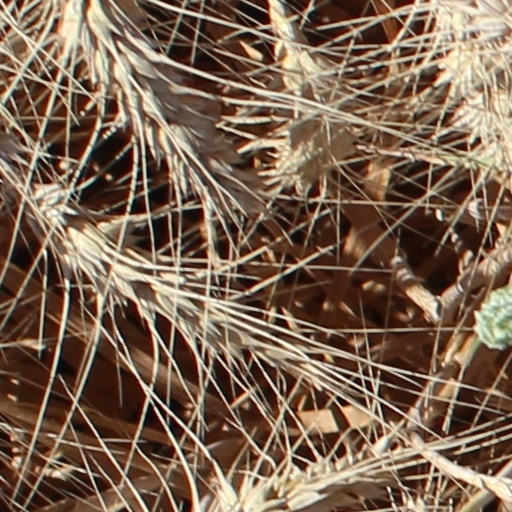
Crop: wheat